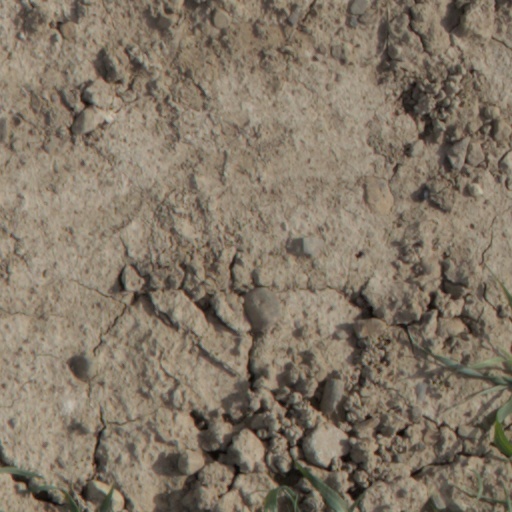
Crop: wheat